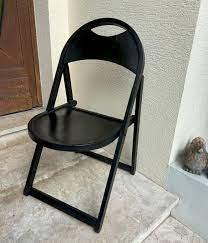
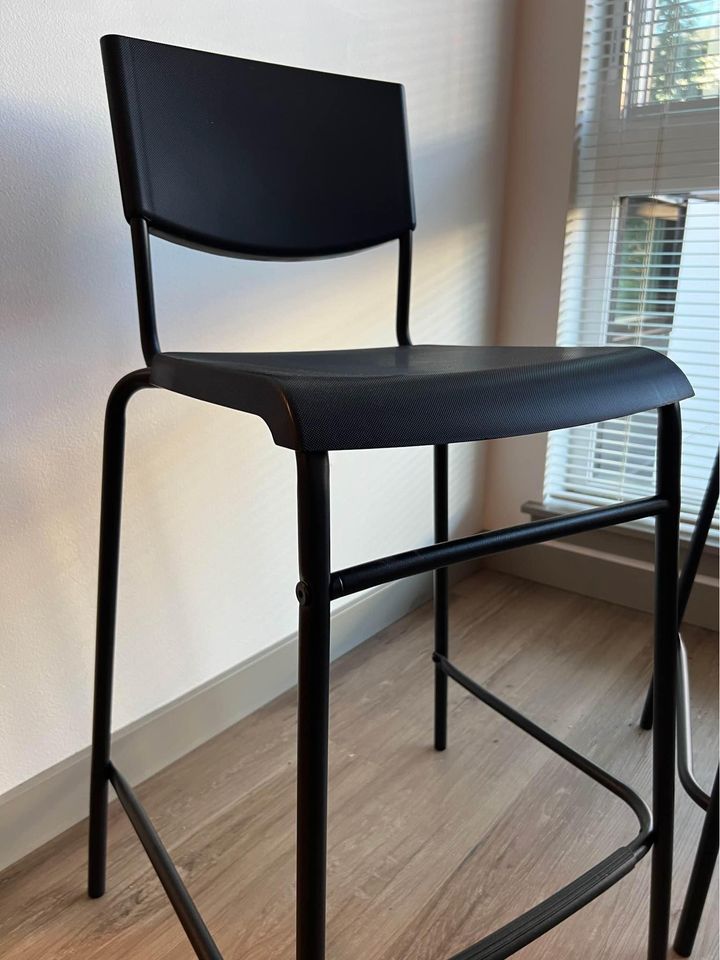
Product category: stool
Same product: no